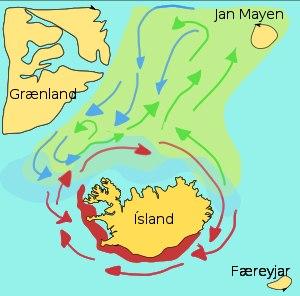
La pêche en Islande est une activité économique importante pour l'Islande dont le secteur primaire représente 8 % du PIB et 60 % des exportations.